Ciprian Marica

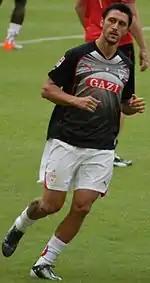
Marica warming up for VfB Stuttgart in 2010.

On 23 July 2007, he transferred to German club VfB Stuttgart, after his former club, Shakhtar Donetsk, rejected another offer, from English team Derby County amongst interest from Manchester City. Marica signed a 5-year contract. Stuttgart sporting director Horst Heldt said: "Ciprian is a very flexible forward, and a permanent thorn in the side of any opposition defence, who fits outstandingly into our team. He wanted to join us desperately."